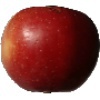
Label: Apple Braeburn 1